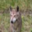
Label: wolf